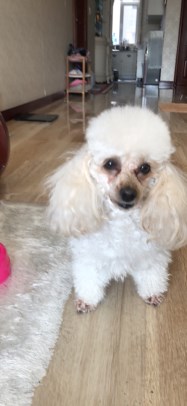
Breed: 7449-n000128-teddy